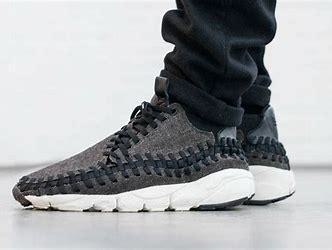
Brand: Nike
Model: Air Footscape Woven Chukka